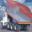
Label: truck